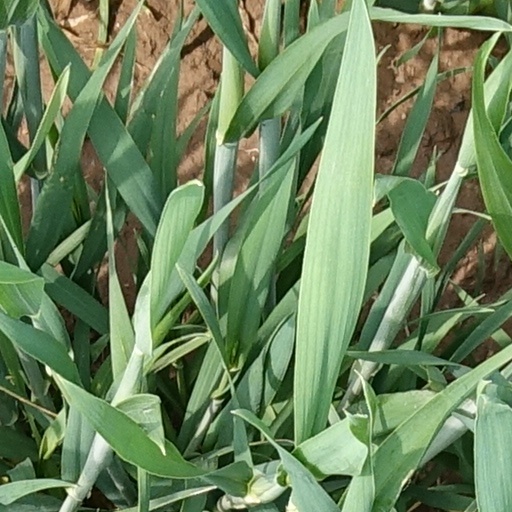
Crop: wheat